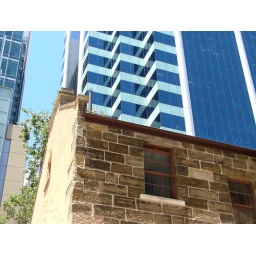
Contrary to appearances, this modern Sydney, Australia office tower is not growing out of the historical building in the foreground!